Scimitar propeller

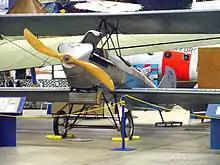
Scimitar propeller on a 1926 Alexander Eaglerock

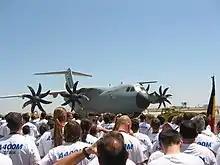
Eight-blade scimitar propellers on the Airbus A400M Atlas

A scimitar propeller is a type of propeller that has curved blades with increasing sweep along the leading edge. Their name is derived from their visual similarity to the curved blades of scimitars. In the early 1900s, as established by the French aeronautical inventor Lucien Chauvière and his commercial success with his scimitar-shaped "Integrale" propeller design, they were made of laminated wood. The combination of light weight and efficient aerodynamics results in more power and reduced noise.